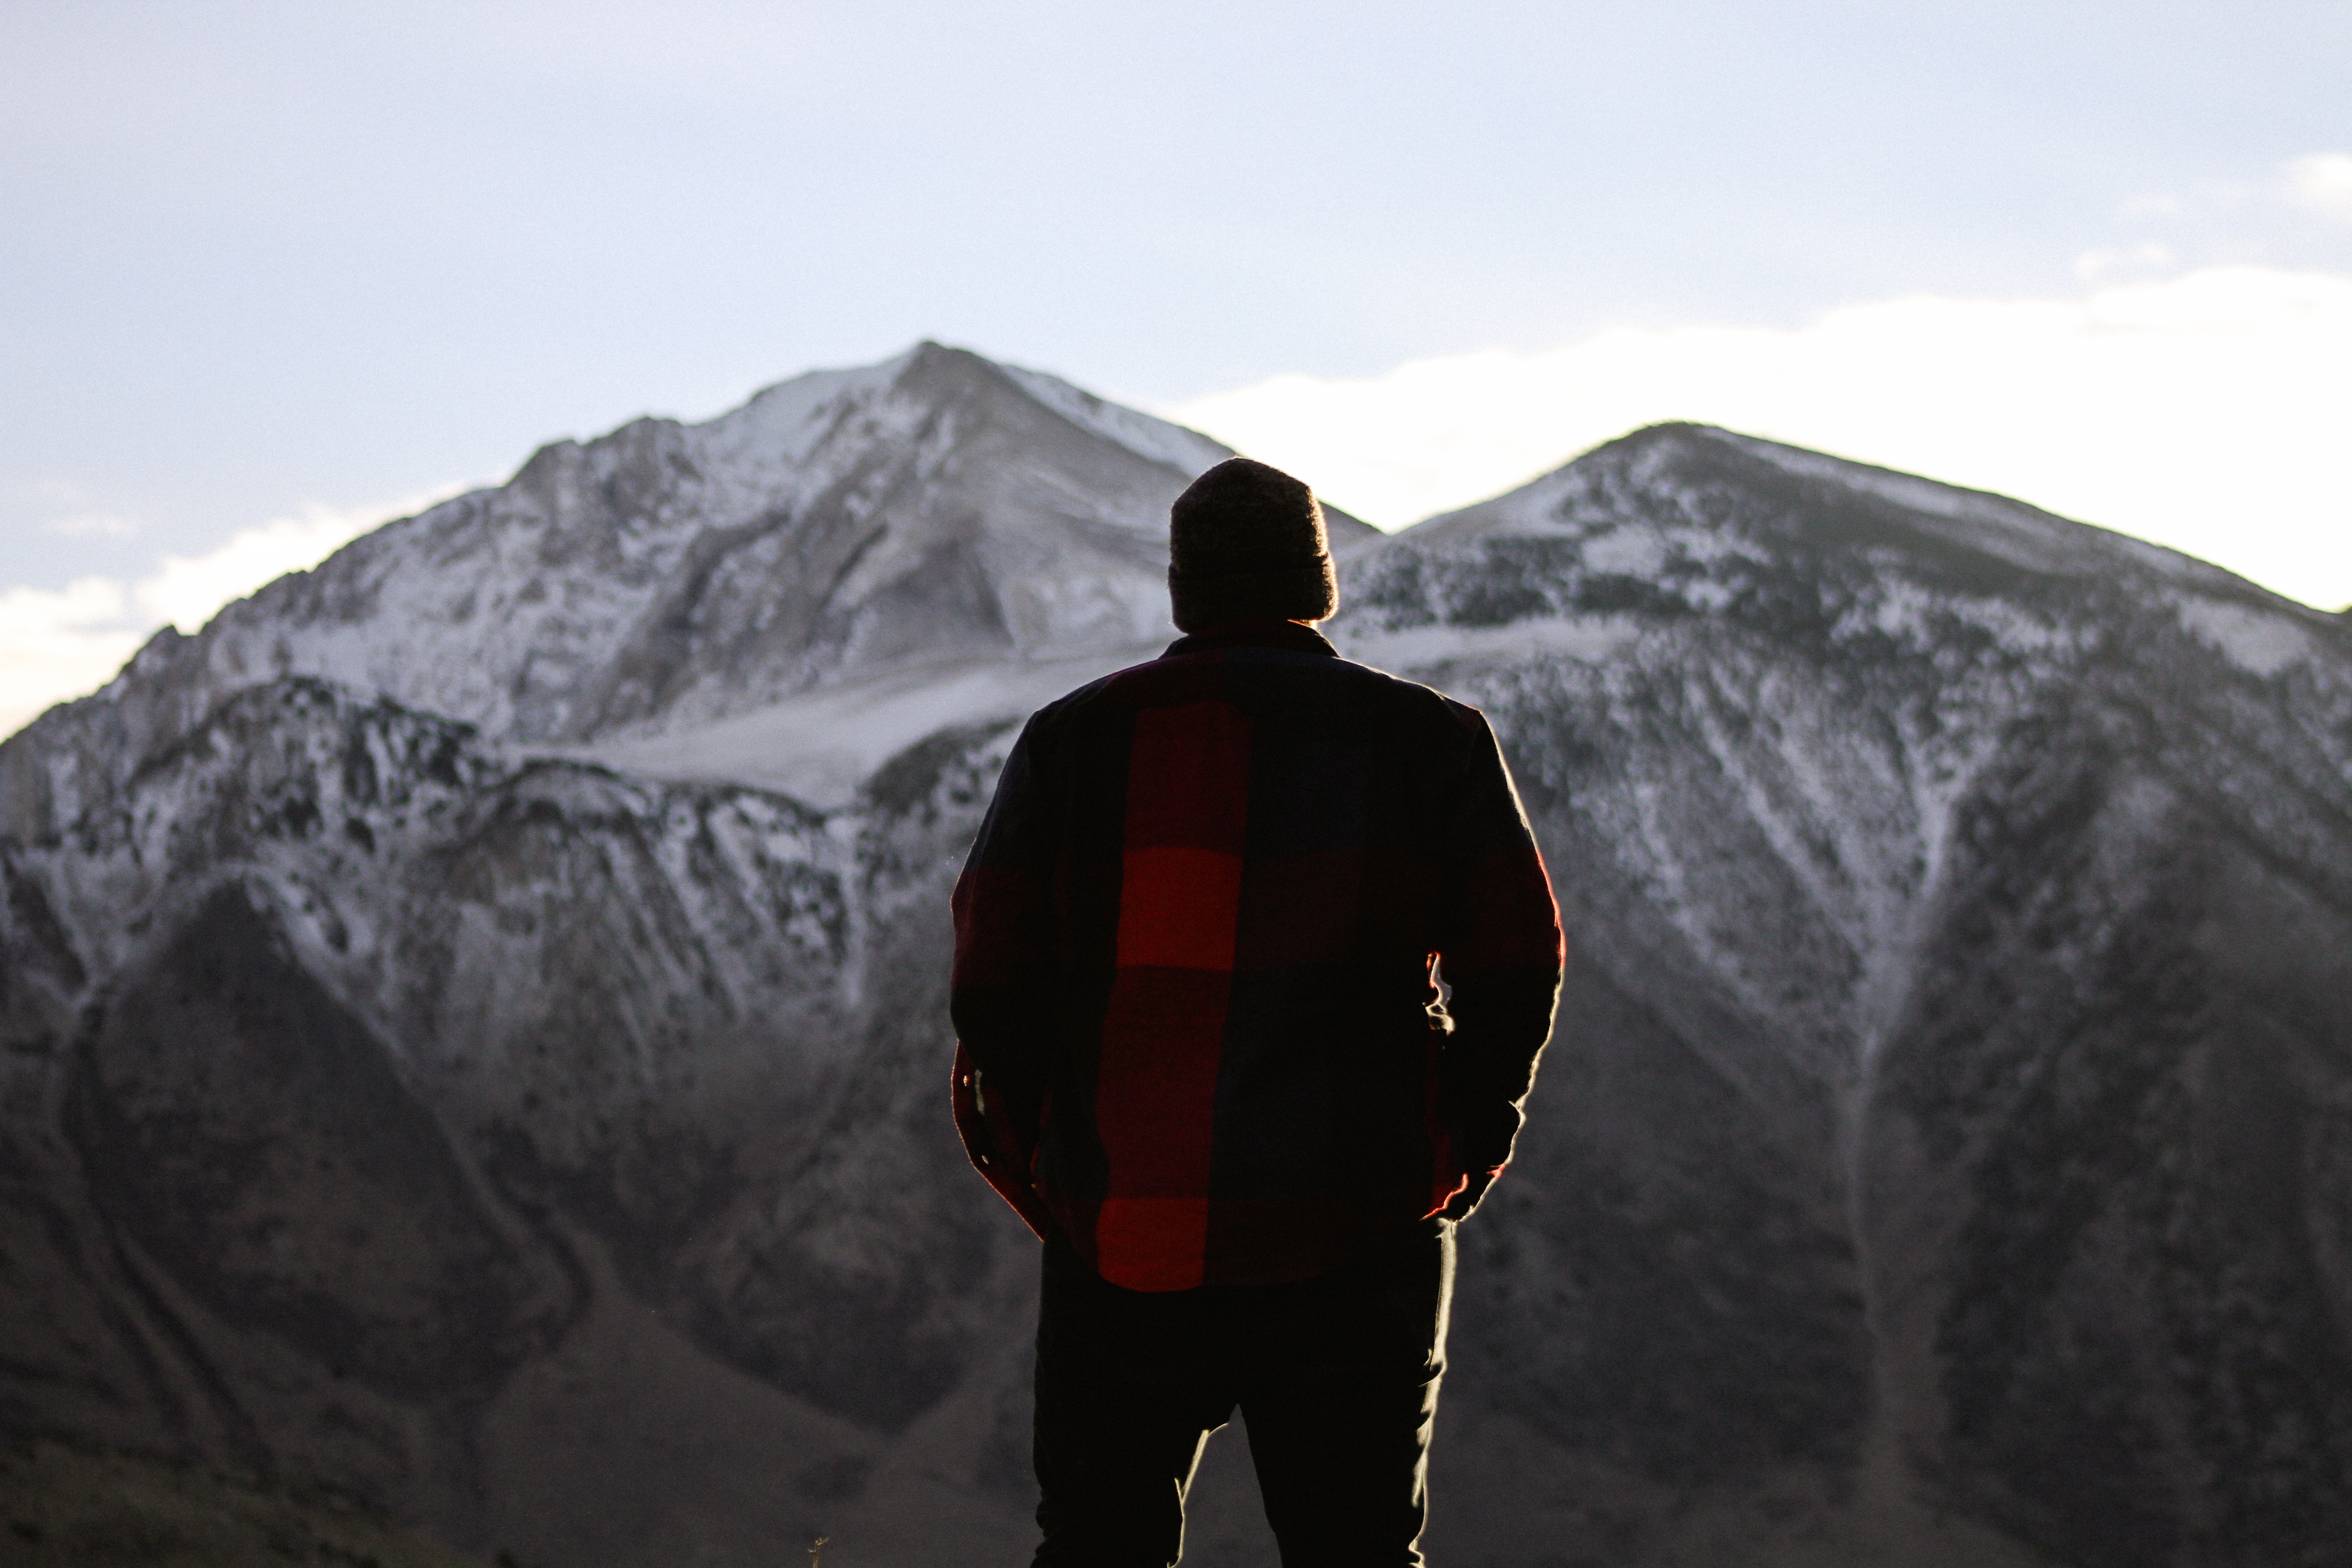
man, mountain, snow, winter, adventure, mountain range, male, guy, standing, extreme sport, terrain, ridge, summit, mountaineering, sports, back, mountainous landforms, geological phenomenon